Thames Torso Murders

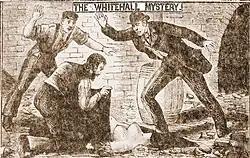
Contemporary newspaper illustration of the "Whitehall Mystery"

Between 11 September and 17 October 1888, the dismembered remains of a woman were discovered at three different sites in the centre of the city, including the future site of Scotland Yard, the police's headquarters. The torso was matched by police surgeon Thomas Bond to a right arm and shoulder that had previously been discovered on the muddy shore of the River Thames in Pimlico on 11 September. "The Times" newspaper had initially suspected that the arm was placed in the water as a medical students' prank. On 17 October 1888, reporter Jasper Waring used a Spitsbergen dog, with the permission of the police and the help of a labourer, to find a left leg cut above the knee that was buried near the construction site.